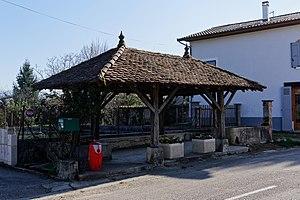
Lavoir à Saint-Blaise-du-Buis, Isère, France
Saint-Blaise-du-Buis est une commune française située dans le département de l'Isère en région Auvergne-Rhône-Alpes.